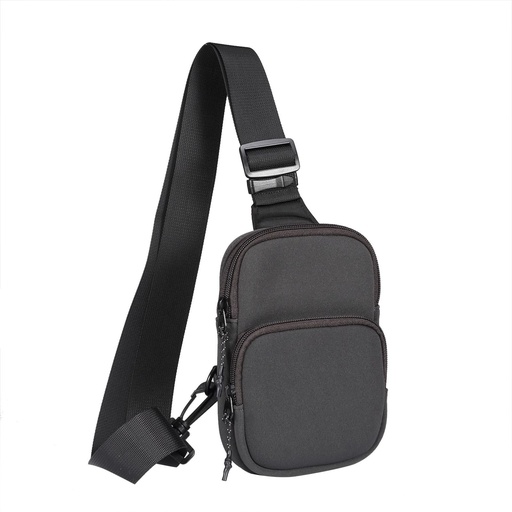
Universal Nylon Chest Bag For 5.5 Inch7.2 Inch Phones Fashionable Functional Grey Bags
Brand: Parallel Deals
Category: Apparel & Accessories > Handbags, Wallets & Cases > Handbags > Cross Body Bags